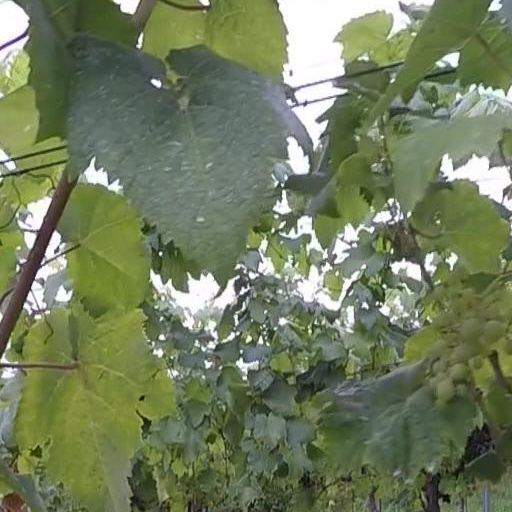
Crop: grape